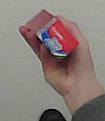
Product: colgate_toothpaste